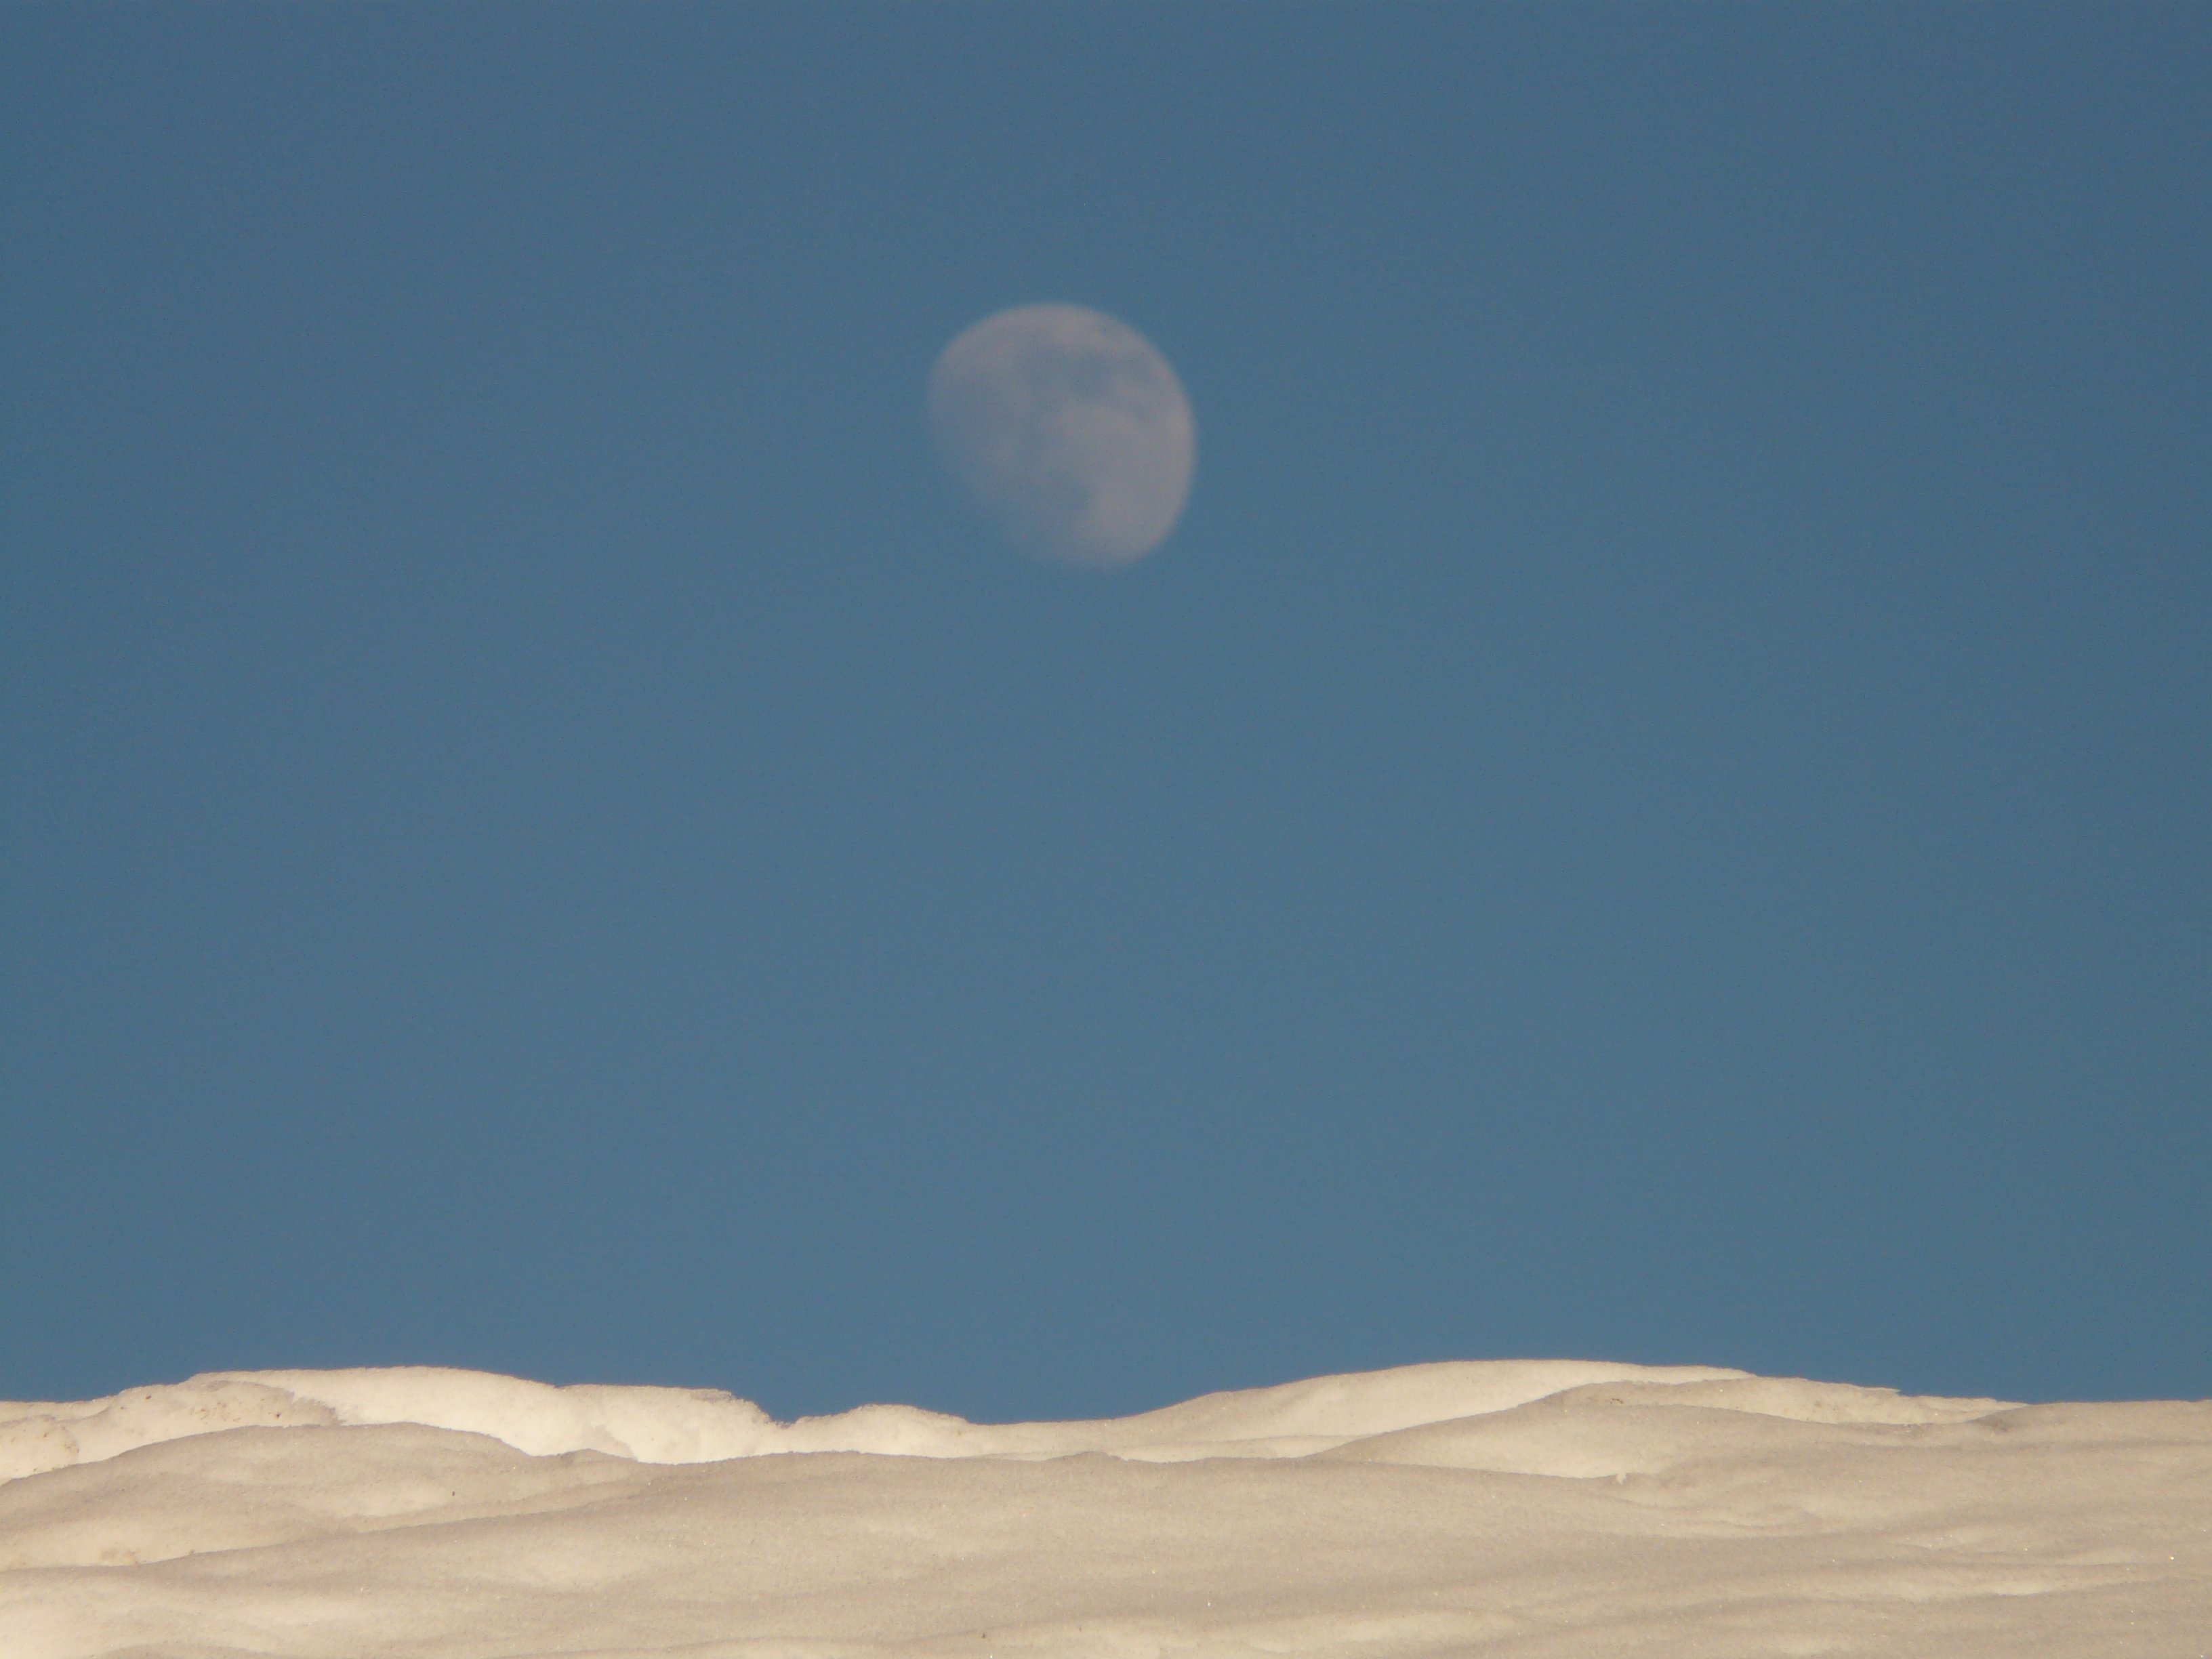
snow, cold, winter, cloud, sky, white, atmosphere, snowy, moon, wintry, mysticism, natural environment, aeolian landform